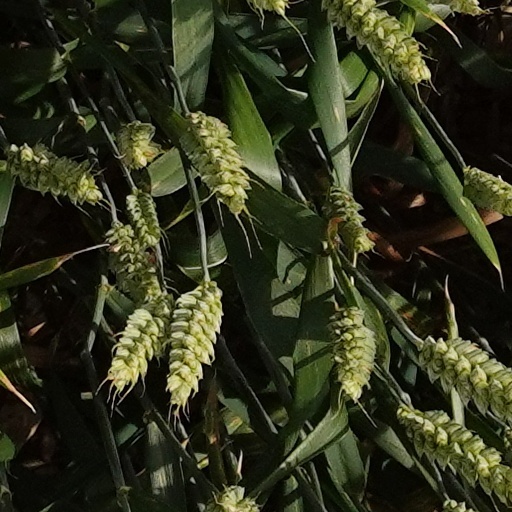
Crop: wheat